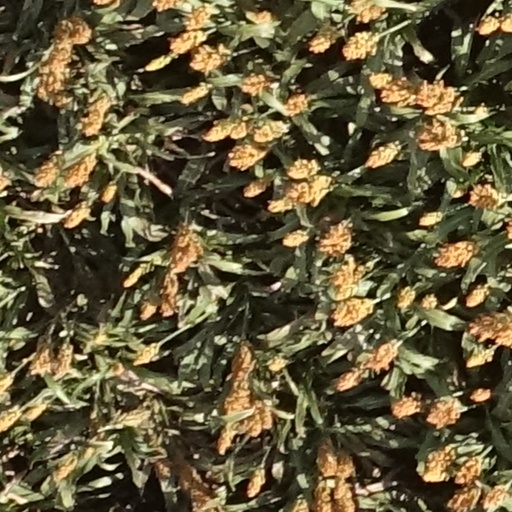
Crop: sorghum